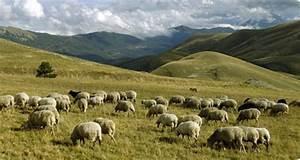
sheep